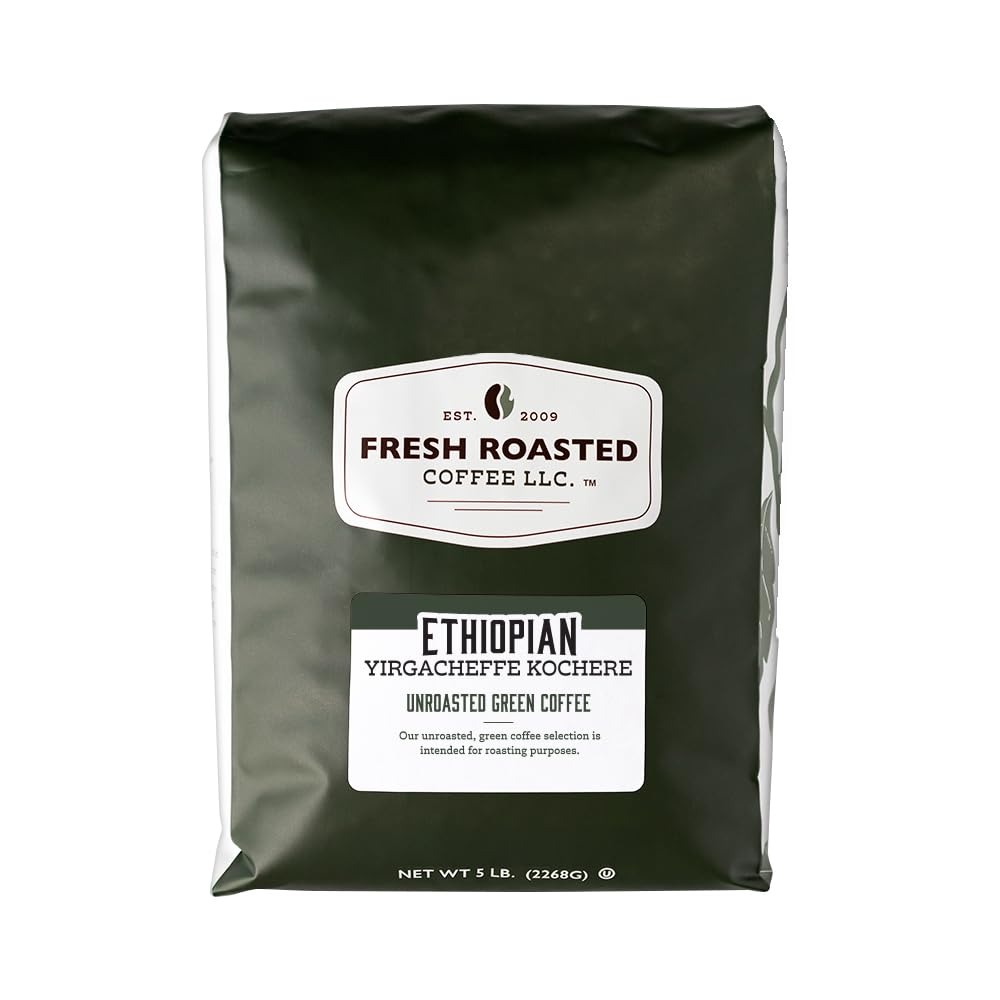
Item Name: Fresh Roasted Coffee, Unroasted Ethiopian Yirgacheffe Kochere, Kosher, 5 Pound
Bullet Point 1: Perfect for at-home coffee roasters.
Bullet Point 2: High-quality raw unroasted coffee beans.
Bullet Point 3: ALL Fresh Roasted Coffee Is Kosher Certified, Sustainably Sourced and Packaged in USA.
Bullet Point 4: Our unroasted coffee selections are intended for roasting purposes. We do not recommend consuming unroasted coffee.
Product Description: Our Ethiopian Yirgacheffe coffee beans are astoundingly versatile and perform well anywhere from a light to dark roast. This coffee, which also serves as a great blending bean, tends to shine at a medium roast with notable acidity and flavorful body.
Value: 80.0
Unit: Ounce

Price: 49.99